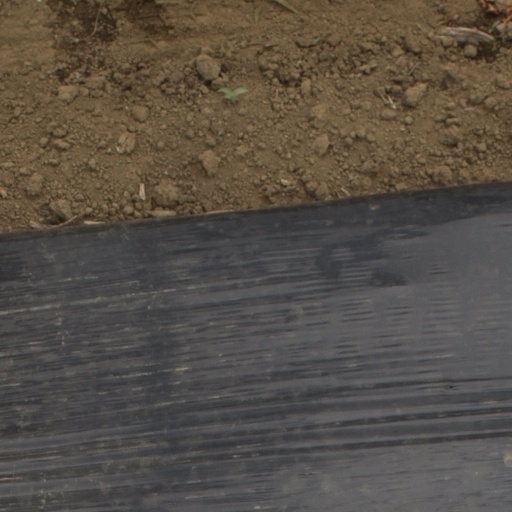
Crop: Jerusalem artichoke